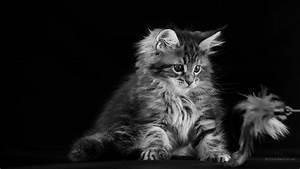
cat